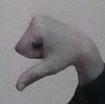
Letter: waw